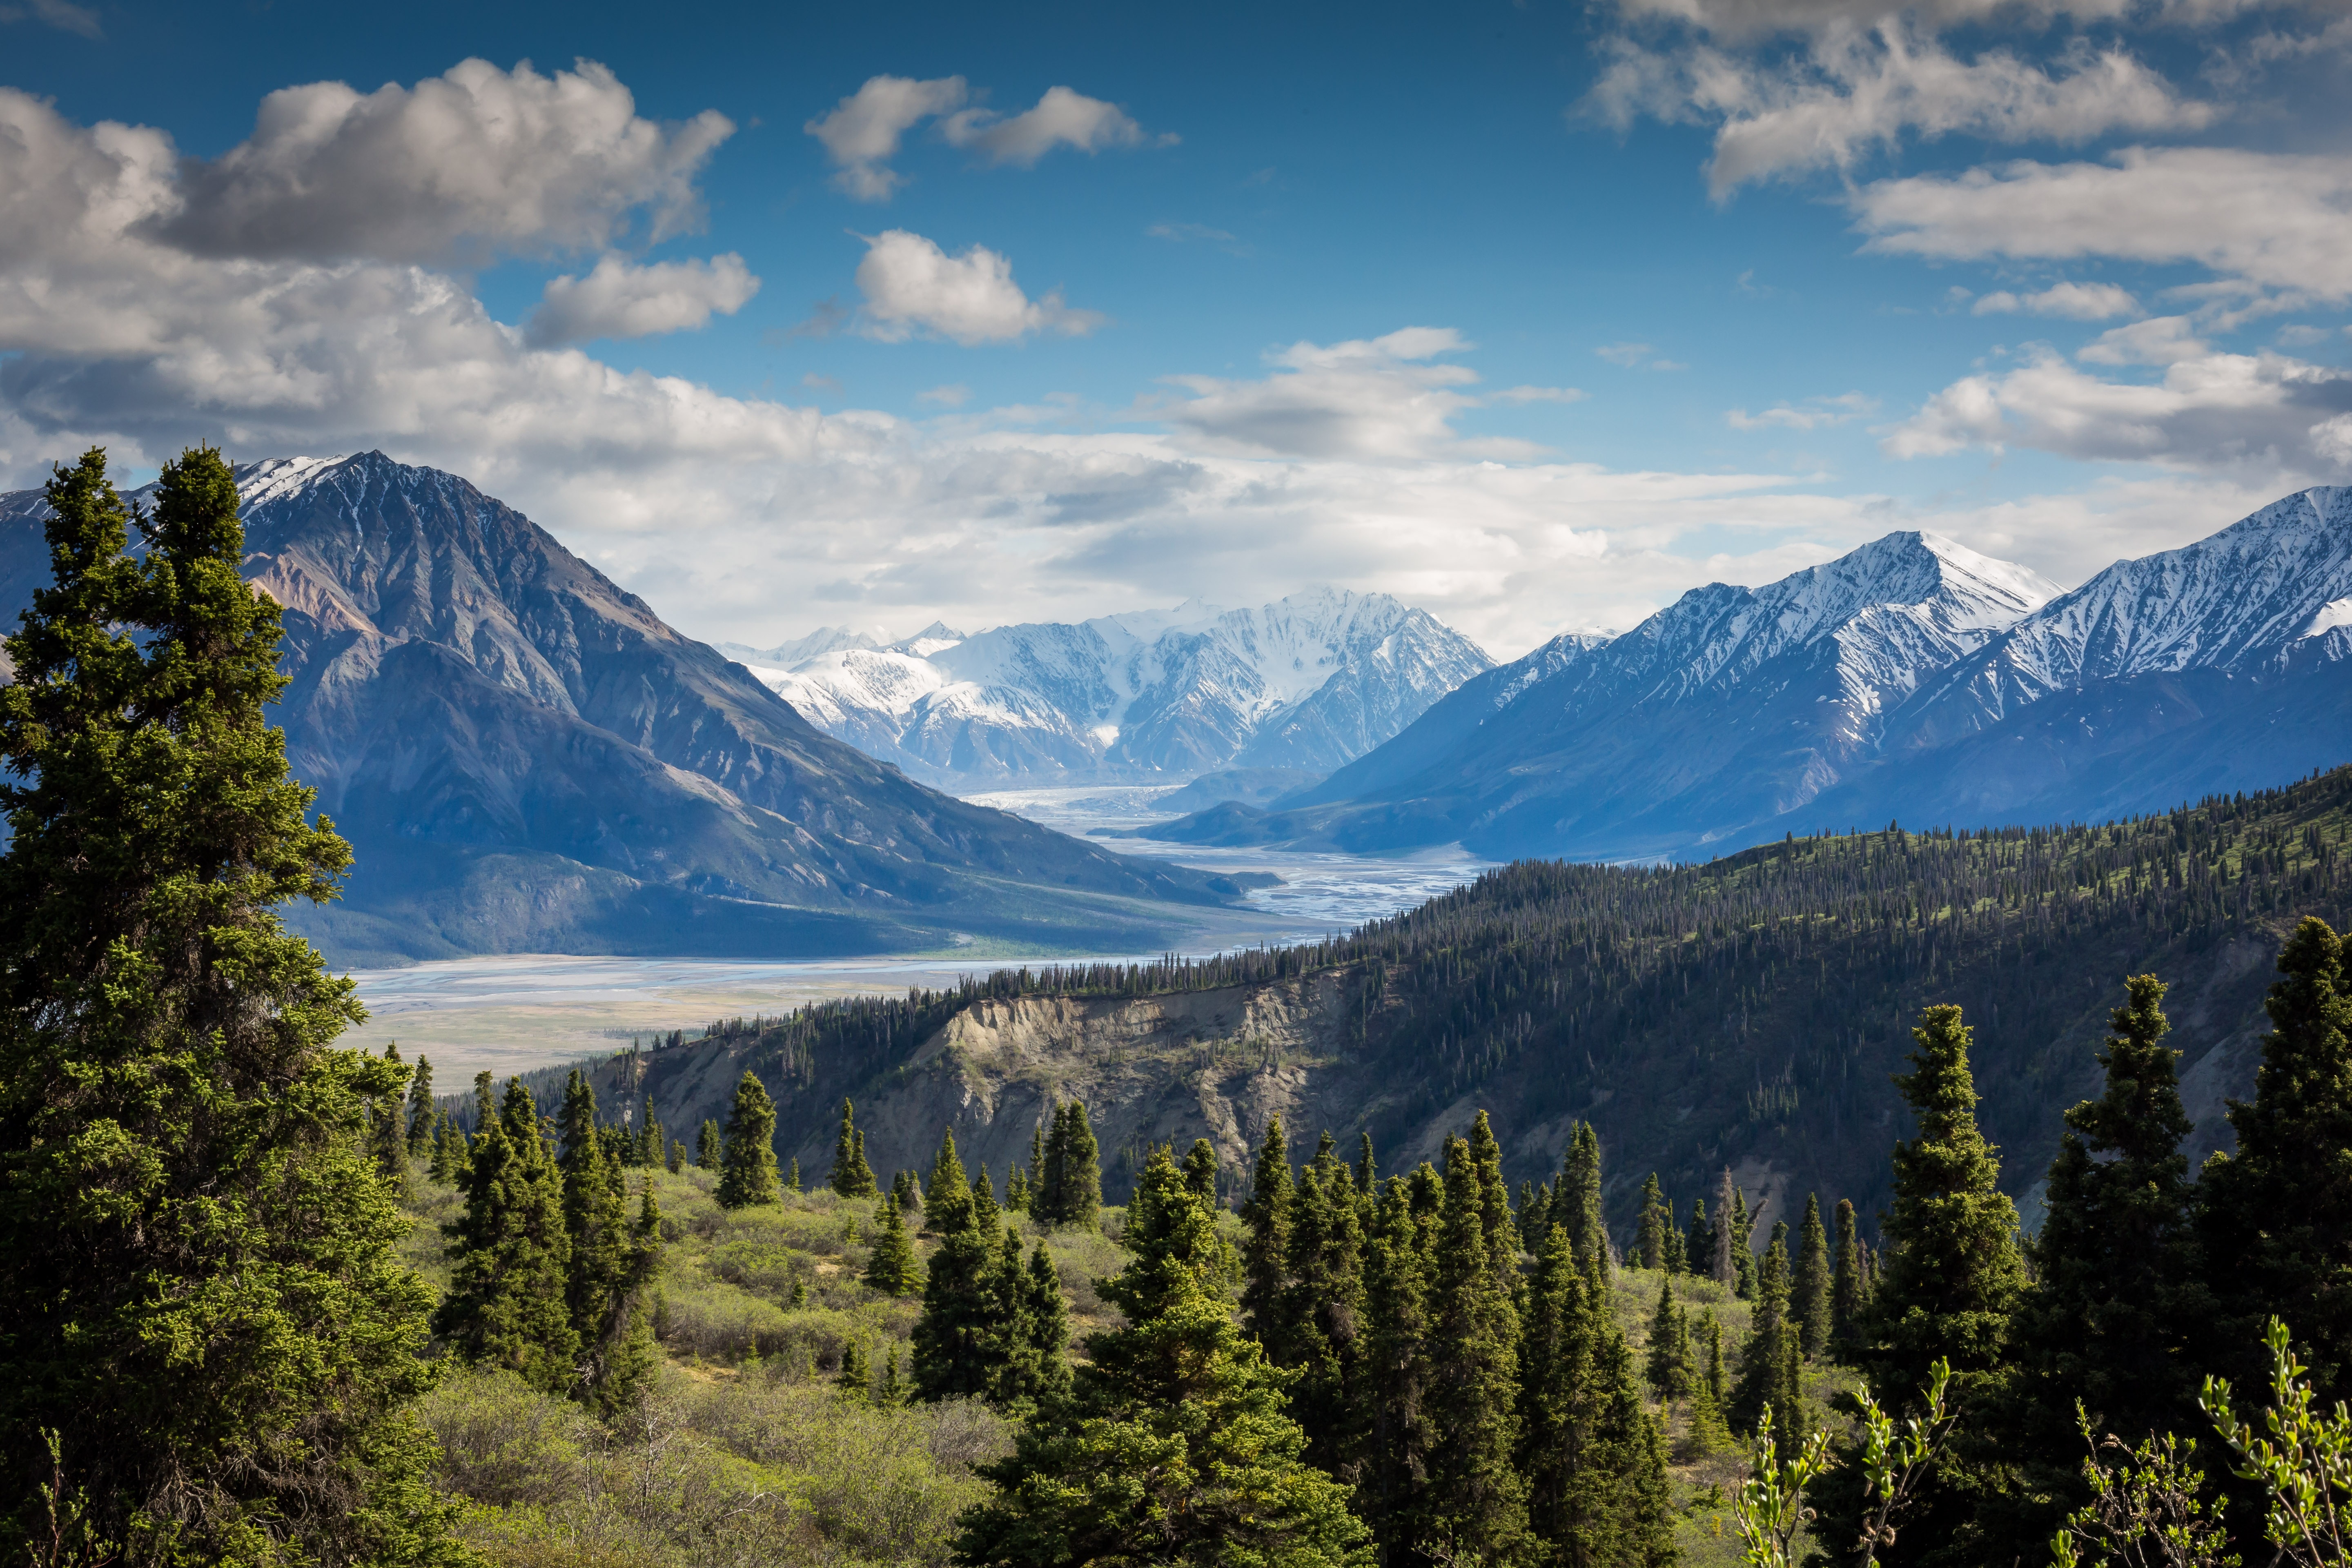
mountainous landforms, mountain, nature, mountain range, geographical feature, wilderness, landform, tree, ecosystem, cloud, ridge, forest, alps, landscape, adventure, mountain pass, meadow, valley, plateau, walking, lake, national park, park